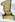
Number: 1